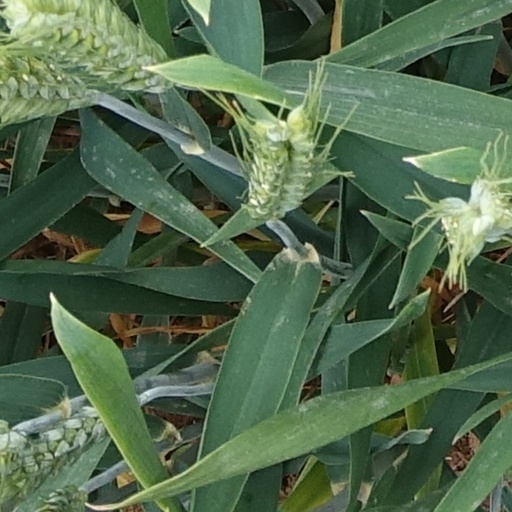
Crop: wheat